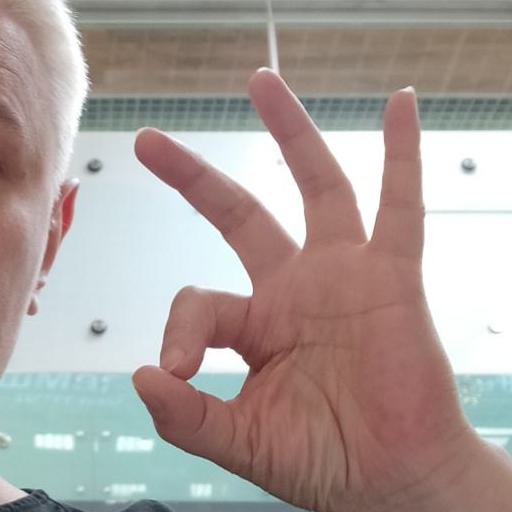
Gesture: ok